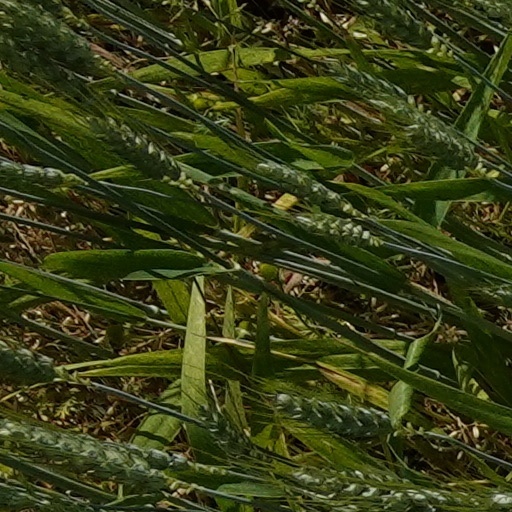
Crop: wheat